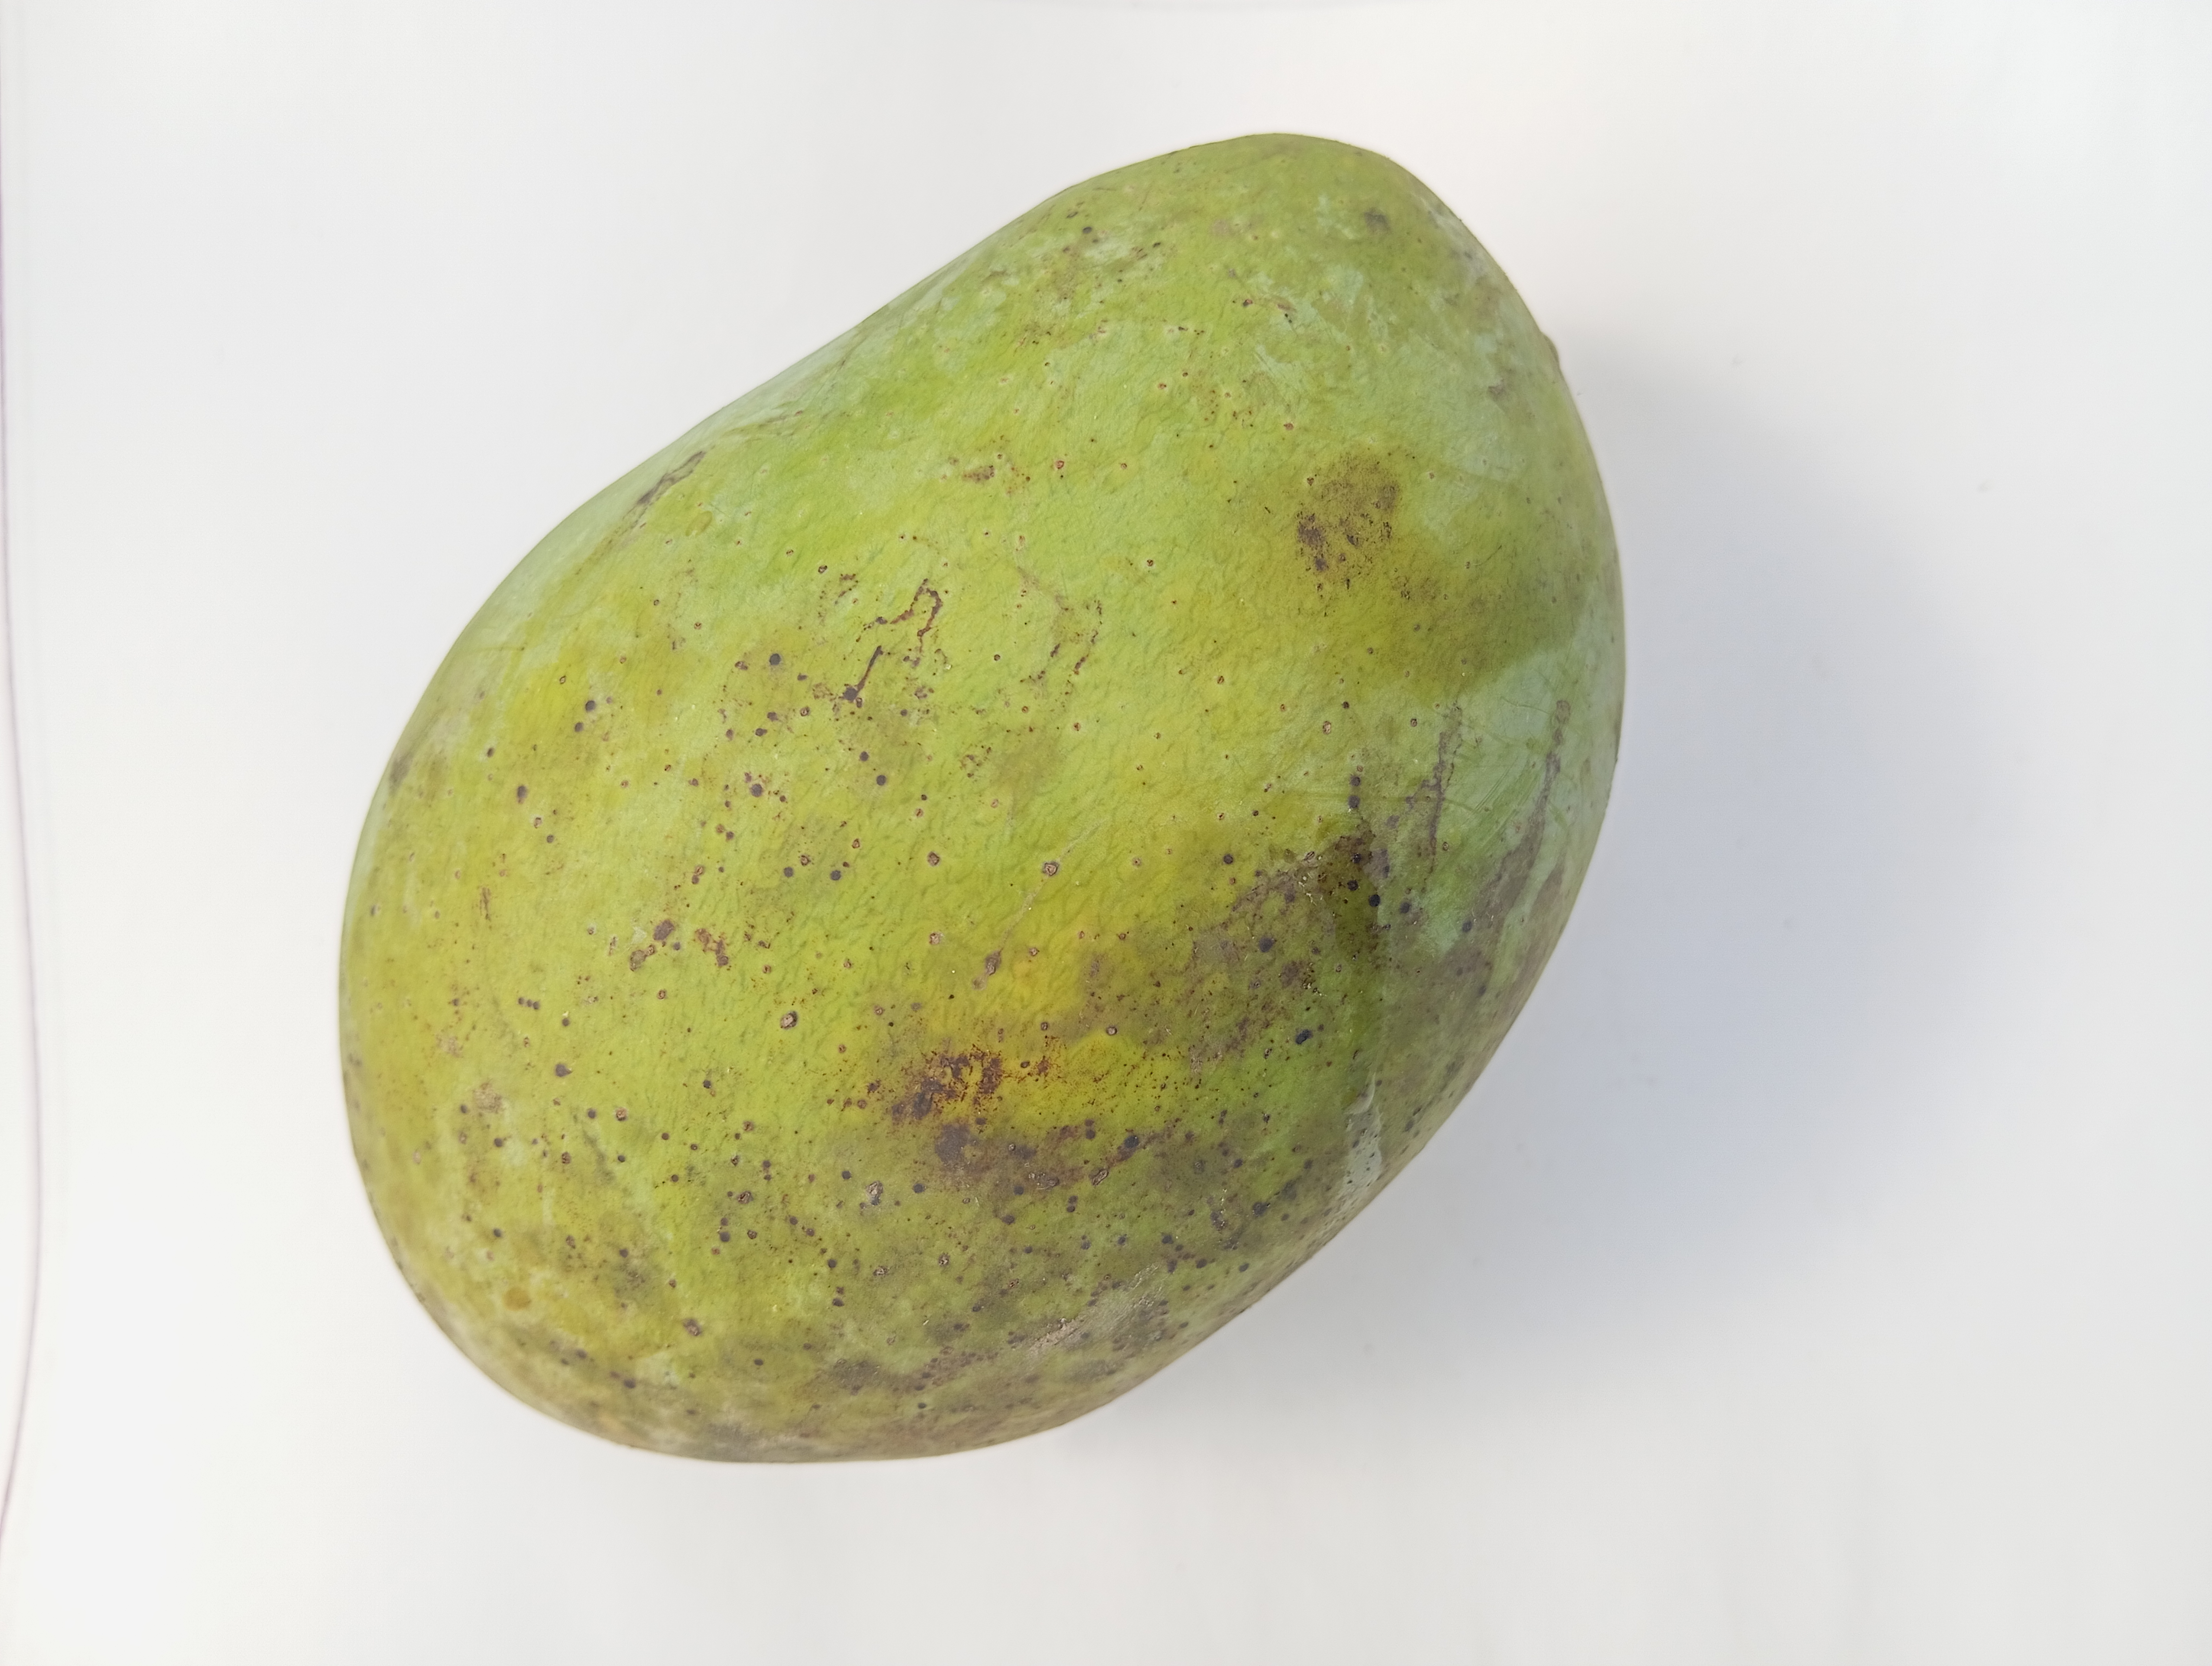
Mango variety: Fazli